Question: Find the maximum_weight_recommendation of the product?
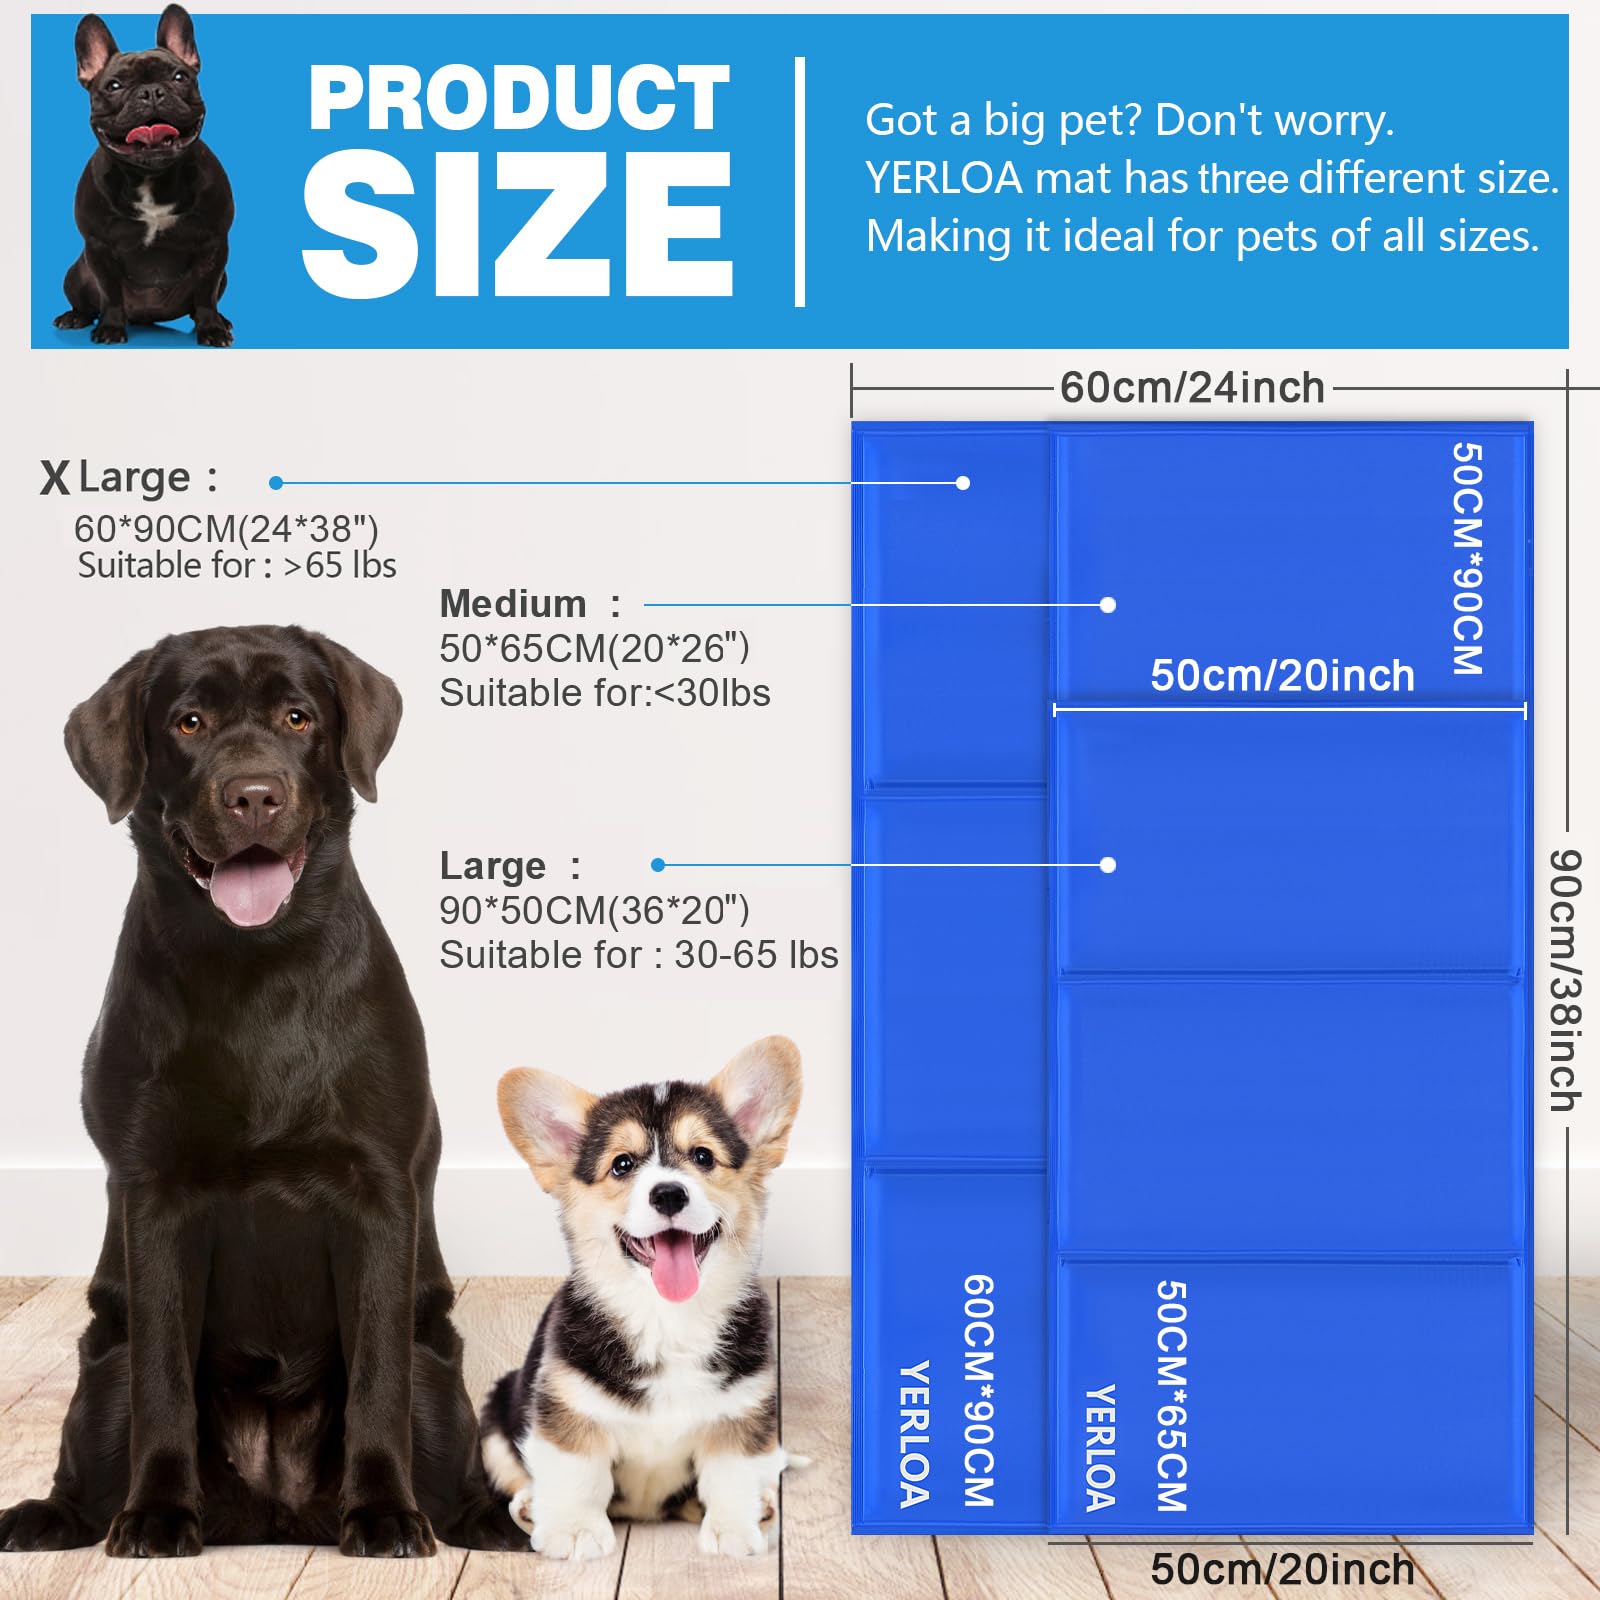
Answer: [30.0, 65.0] pound